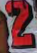
Number: 2